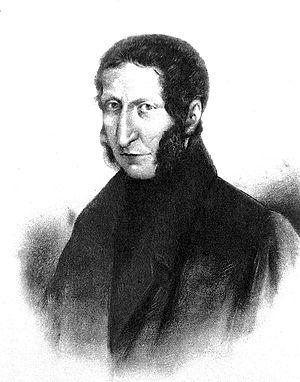
La théorie microbienne, également appelée « théorie pathogénique » ou « théorie des germes », est une théorie proposant que de nombreuses maladies sont causées par des micro-organismes. Bien que très controversée lors de sa formulation initiale, cette théorie a été validée à la fin du XIXᵉ siècle et constitue désormais un élément fondamental de la médecine moderne et de la microbiologie clinique. Elle a conduit à d’importantes innovations comme la pratique de l’hygiène préventive et l’invention des antibiotiques.